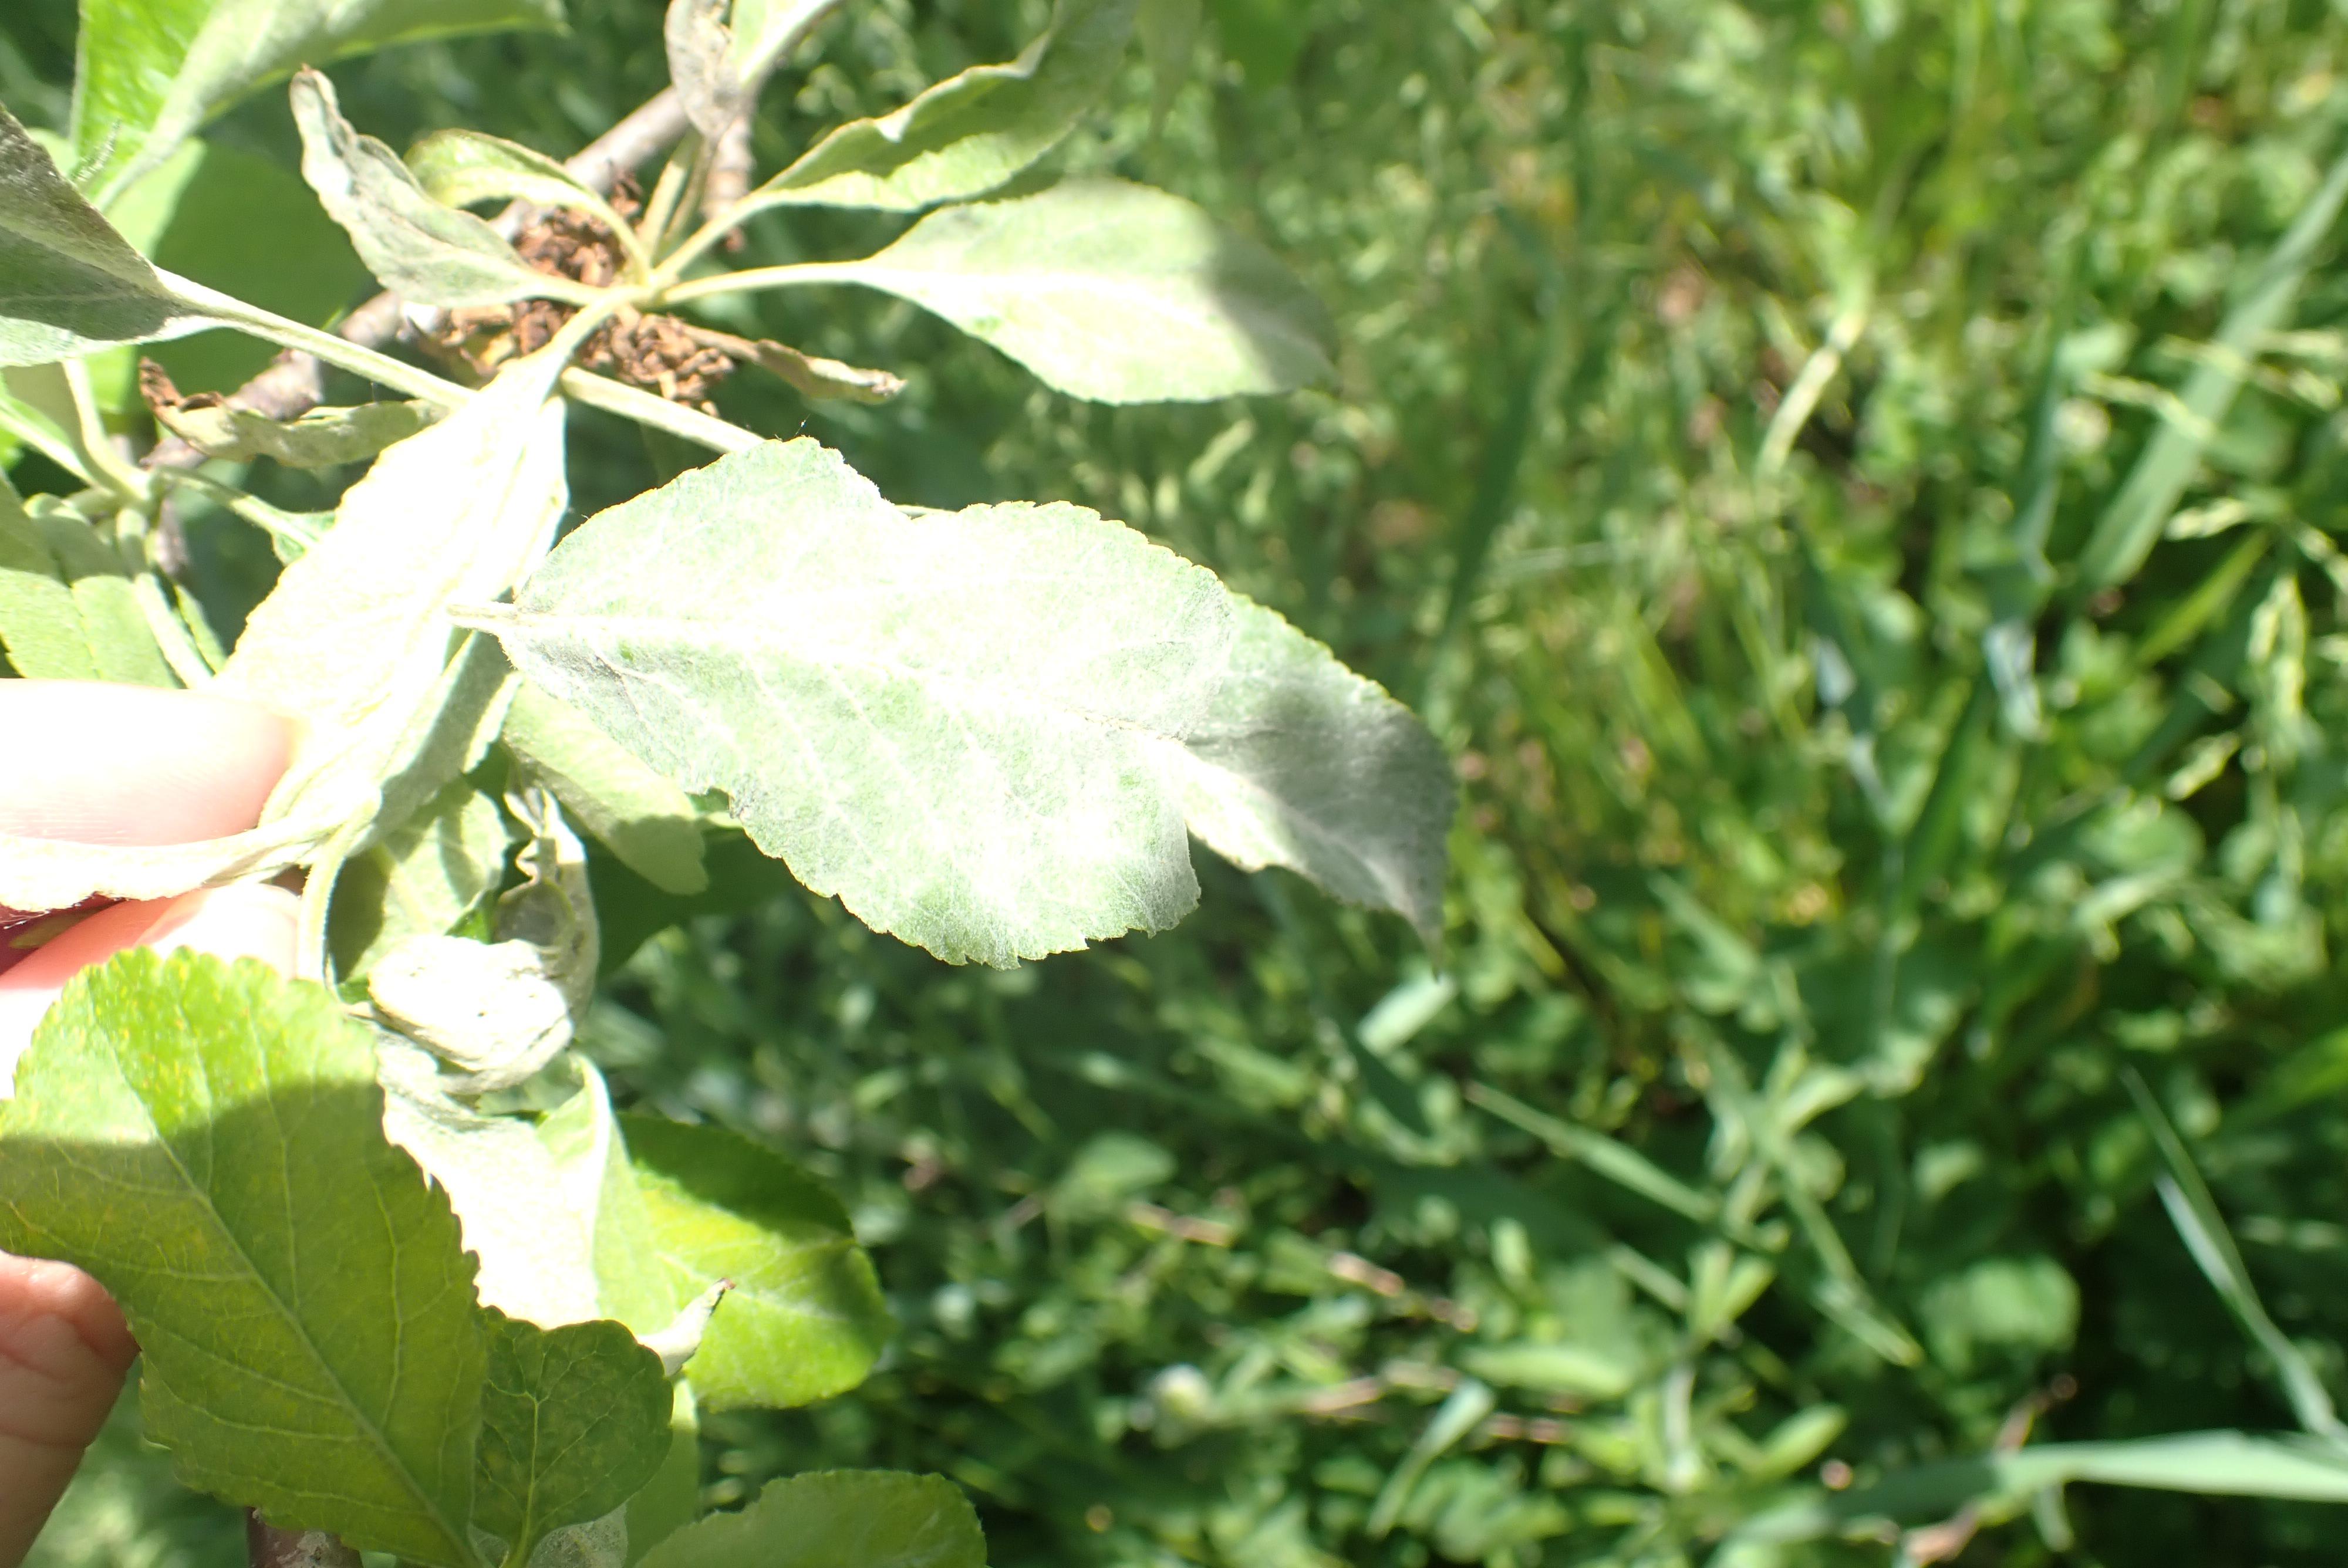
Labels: powdery_mildew